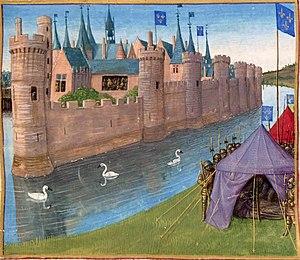
Partage du royaume de Clotaire Ier entre ses quatre fils. Assassinat de Sigebert Ier Grandes Chroniques de France, enluminées par Jean Fouquet, Tours, vers 1455-1460 Paris, BnF, département des Manuscrits, Français 6465, fol. 25 (Troisième Livre) Partage du royaume de Clotaire Ier entre ses quatre fils
Cette page concerne l'année 575 du calendrier julien.
Chilpéric Iᵉʳ, né entre 525 et 534, mort entre le 20 et le 28 septembre 584 à Chelles, est un souverain franc de la dynastie des Mérovingiens. Petit-fils de Clovis et fils de Clotaire Iᵉʳ, il est roi de Soissons de 561 à 584.